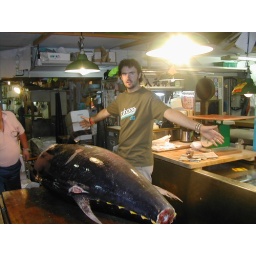
fish market in japan - biggest Tuna ive ever seen!